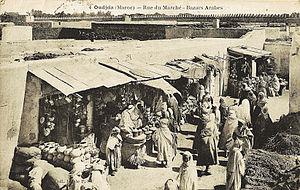
Titre: 4 وجدة (Maroc) - Rue du Marché - Bazars Arabes vers 1920
Abdelaziz Bouteflika, né le 2 mars 1937 à Oujda, est un homme d'État algérien, président de la République algérienne démocratique et populaire du 27 avril 1999 au 2 avril 2019.